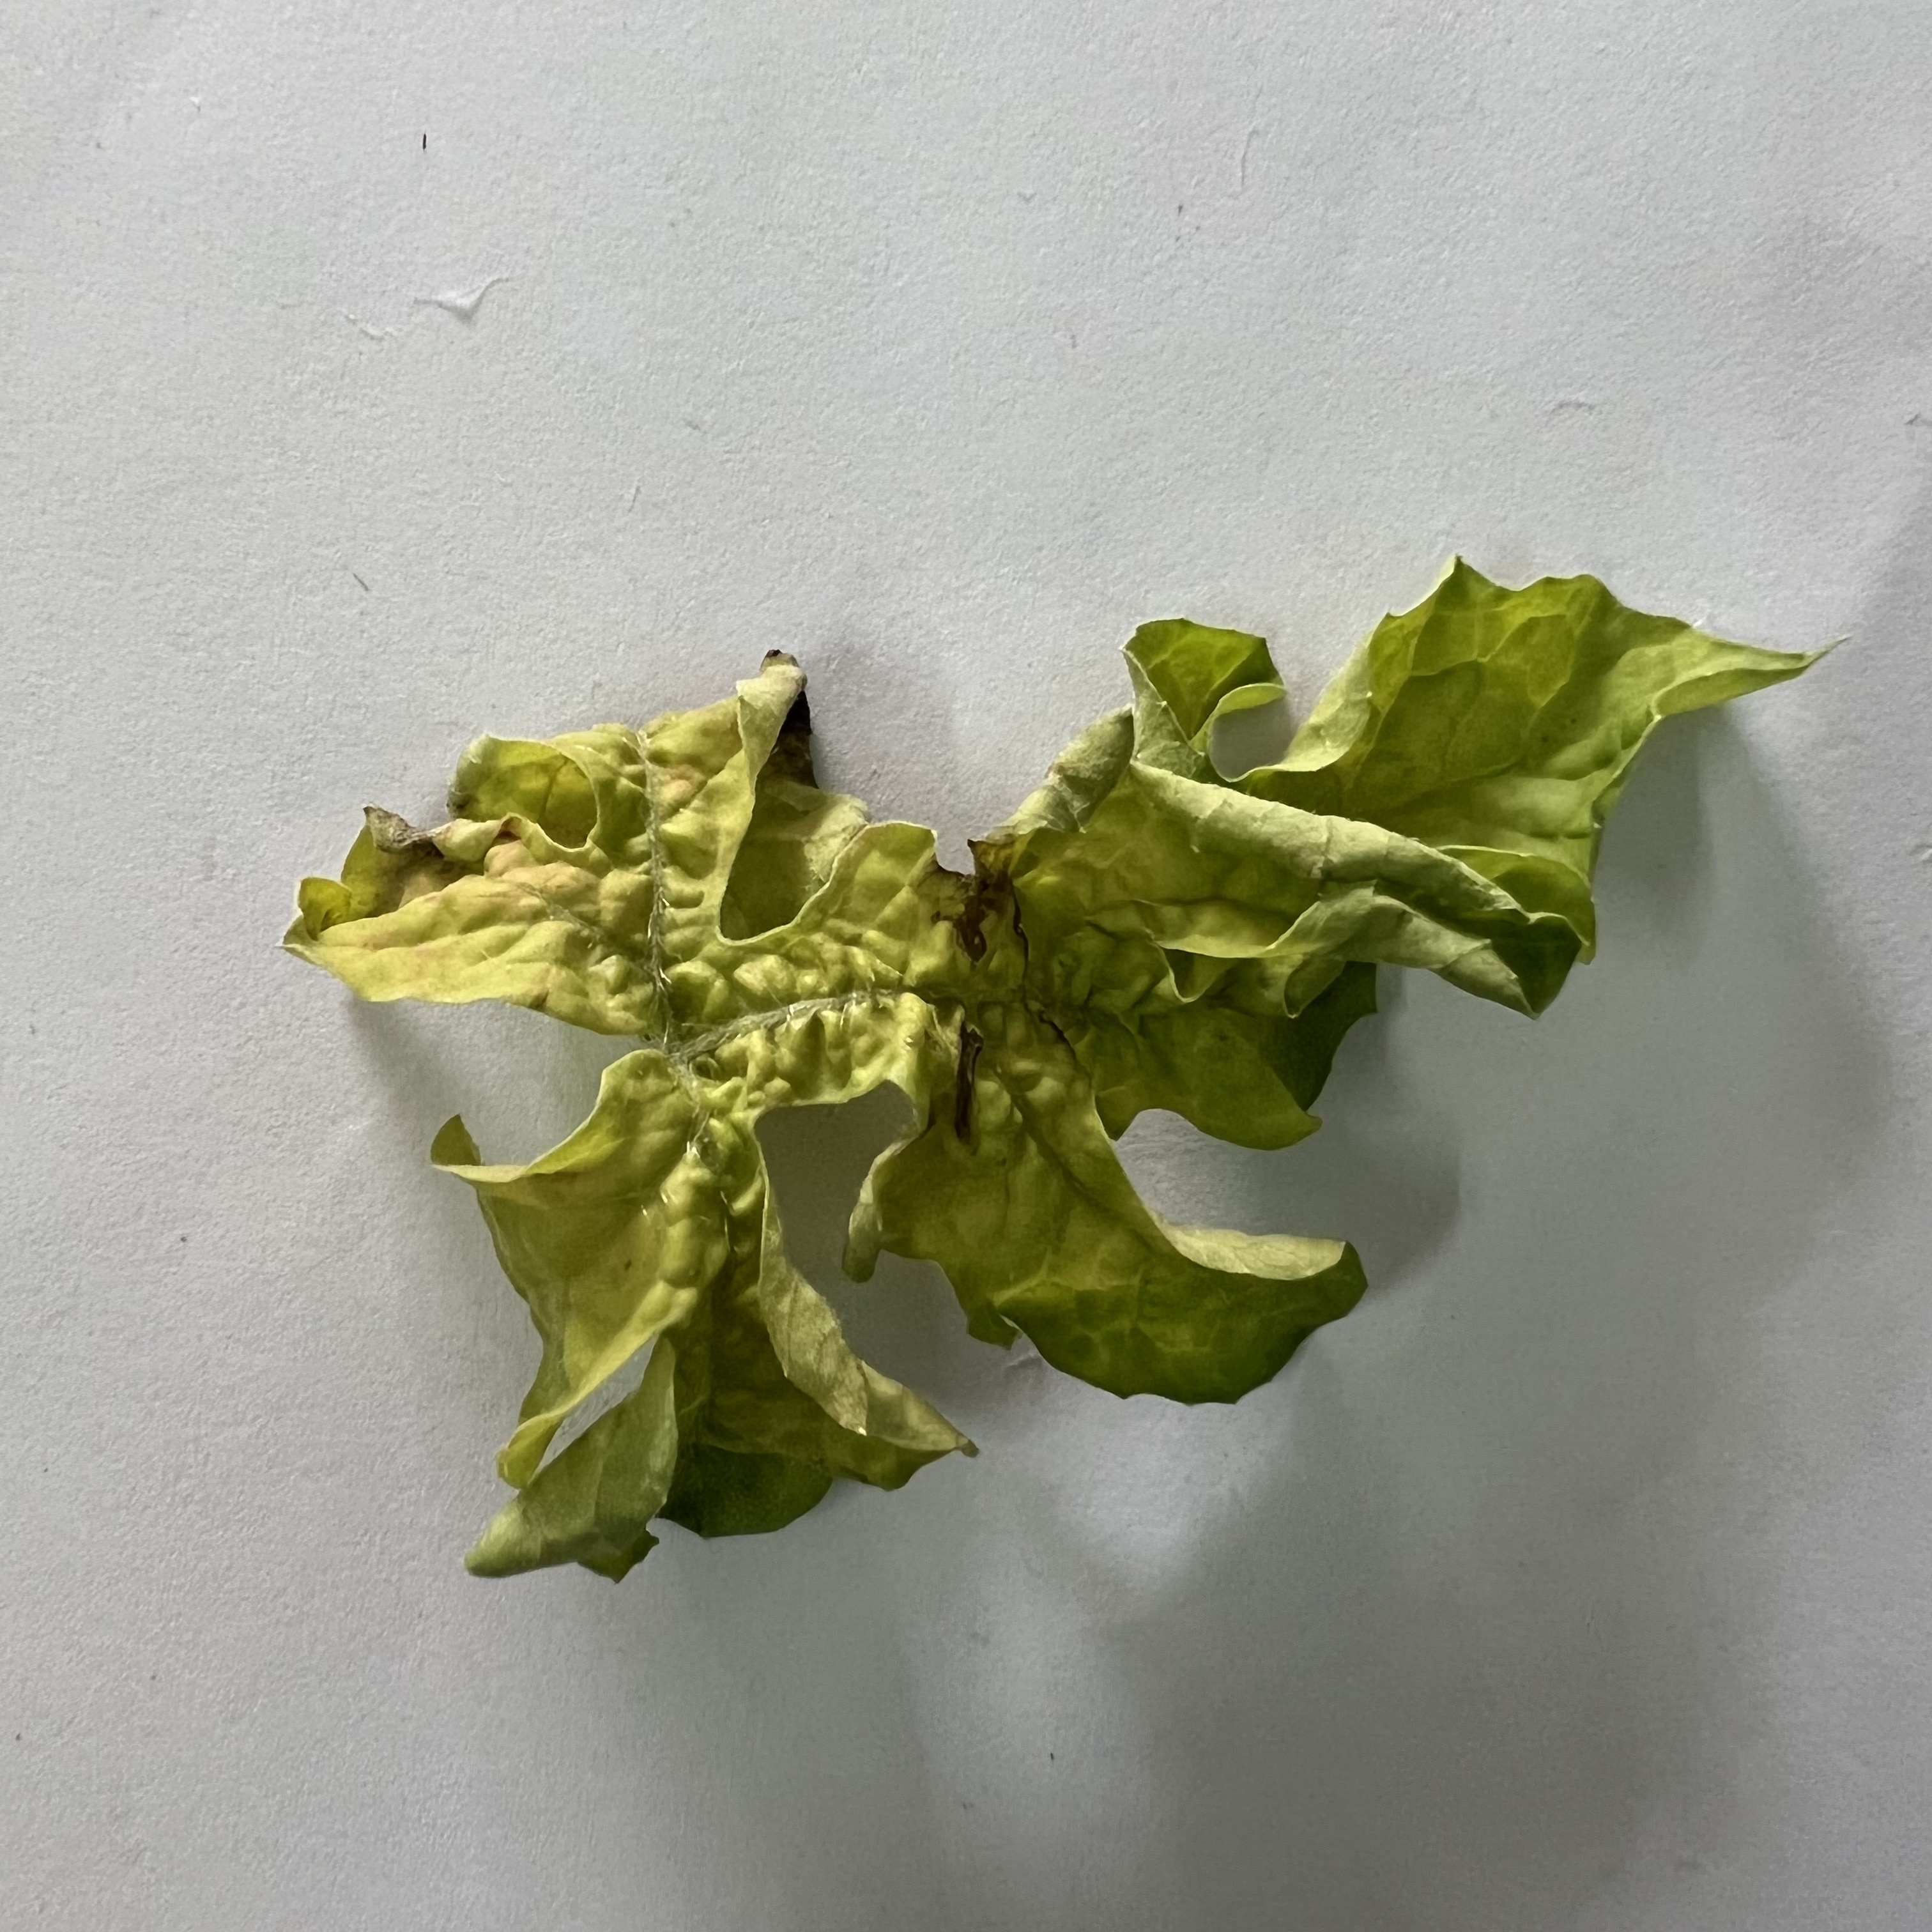
Label: Mosaic_Virus